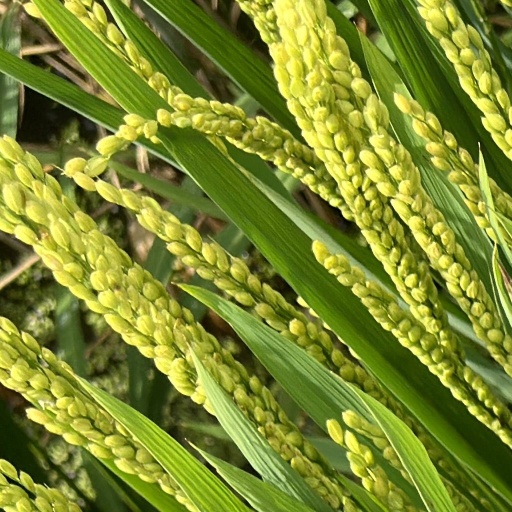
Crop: rice